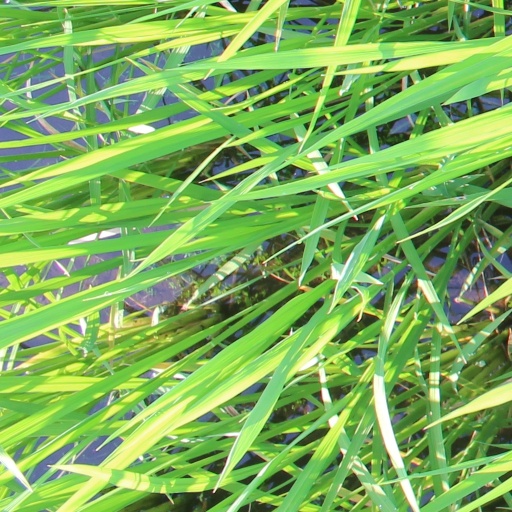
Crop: rice